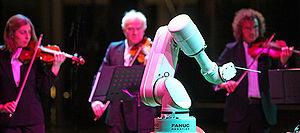
robot chef d'orchestre
La robotique possède de nombreux domaines d'application. À l'origine, les robots sont installés dans les industries pour réaliser des tâches répétitives avec une précision constante.